Anatol Stern

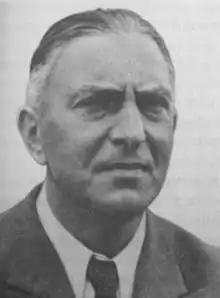

Anatol Stern (24 October 1899 in Warsaw – 19 October 1968 in Warsaw) was a Polish poet, writer and art critic. Born 24 October 1899 to an assimilated family of Jewish ancestry, Stern studied at the Polish Studies Faculty of the University of Wilno but did not graduate. Prominent among Polish futurist poets, between 1921 and 1923 he co-authored (together with Jarosław Iwaszkiewicz) the "Nowa Sztuka" ("New Art") monthly. He also collaborated with other notable art magazines of the time, including the "Skamander", Tadeusz Peiper's "Zwrotnica" and "Wiadomości literackie".